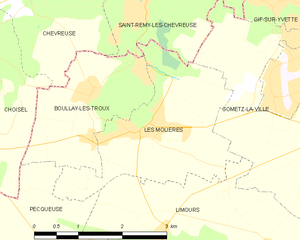
Carte des communes françaises Les Molières